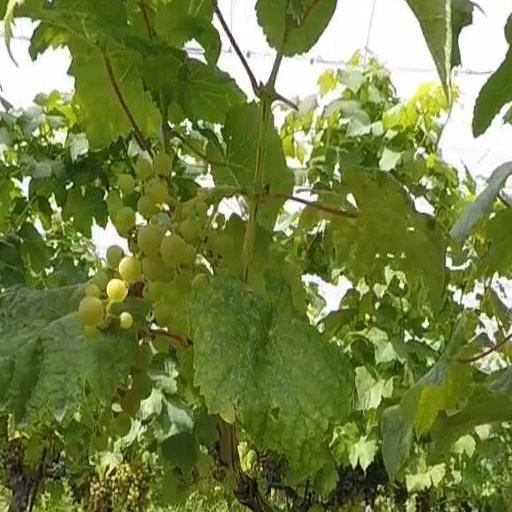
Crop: grape